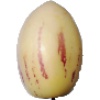
Label: pepino